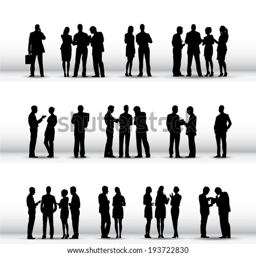
silhouettes of business people working in a row